Economic policy of the Hugo Chávez administration

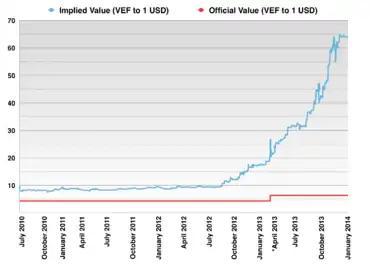
Blue line represents implied value of the hard bolívar (VEF) compared to the US dollar (USD). The red line represents what the Venezuelan government officially rates the hard bolívar. Sources: <a href="http%3A//www.bcv.org.ve">Banco Central de Venezuela

, Dolar Paralelo, Federal Reserve Bank, International Monetary Fund.